Telebit

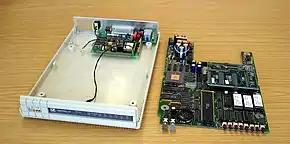
Telebit T2500 from about 1989

Telebit had their initial public offering in April 1990, which raised about $20.2 million. It traded on NASDAQ with the symbol TBIT.